Battle of Adys

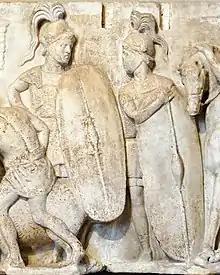

Most male Roman citizens were liable for military service and served as infantry, with a more wealthy minority providing a cavalry component. Traditionally, each year the Romans would raise two legions, each of 4,200 infantry and 300 cavalry. A small number of the infantry served as javelin-armed skirmishers. The balance were equipped as heavy infantry, with body armour, a large shield, and short thrusting swords. They were divided into three ranks, of which the front rank also carried two javelins, while the second and third ranks had a thrusting spear instead. Both legionary sub-units and individual legionaries fought in relatively open order, or relatively well spaced from each other compared with the more tightly packed close order formations common at the time. An army was usually formed by combining a Roman legion with a similarly sized and equipped legion provided by their Latin allies. It is not clear how the 15,000 infantry at Adys were constituted, but the modern historian John Lazenby suggests that they may have represented four slightly under-strength legions: two Roman and two allied. Regulus did not attract any troops from the towns and cities rebelling against Carthage. In this he differed from other generals, including Roman ones, leading armies against Carthage in Africa. The reasons for this are not known, and Lazenby states that his failure to make up his deficiency in cavalry in particular is puzzling.